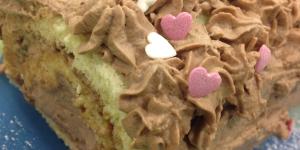
brazo de gitano de trufa